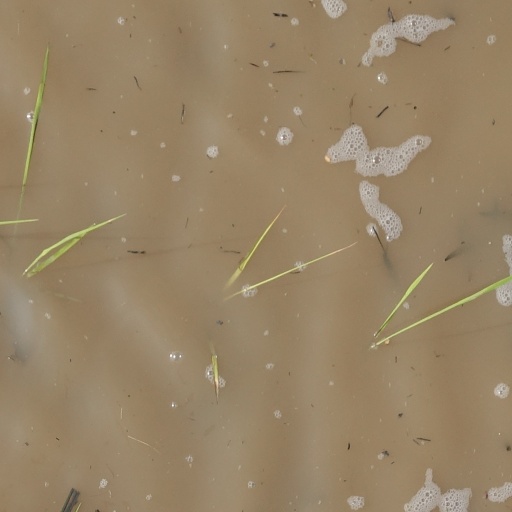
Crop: rice